La Paz

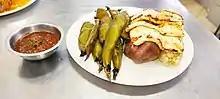
Traditional "plato paceño" consisting of lima beans, potatoes, white corn and fried cheese.

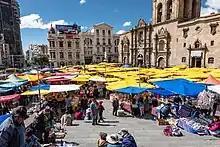
The Alasitas yearly fair, where people buy miniature gifts and pray to the God of prosperity, Ekeko

In the 5th district; has less height than the rest of La Paz (3,200 to 2,800 meters). It is referenced as the "Macrodistrito Sur" which has 3 districts with an area of 47.8 km2. The population density reached 3,084 inhabitants per squared km. in 2016. Obrajes, Bolognia, Koani, Achumani, San Miguel, Cota Cota, Irpavi, Següencoma, Ovejuyo, Chasquipampa, La Florida and Calacoto are some neighborhoods that make it up. This city district is the area of greatest expansion and growth, both population and the construction sector in La Paz. This area houses some of the most affluent and exclusive neighborhoods of the city. It has been benefited from steady economic growth and is now the second commercial and financial center of the city, housing international firms like Moody's, Citibank, Aon Corporation, Huawei, Millicom International Cellular, Nissan Motor Corporation, Samsung Electronics, Pan American Silver Corporation, a Sumitomo Corporation branch, Ernst & Young, and the "MegaCenter", La Paz's biggest shopping mall.